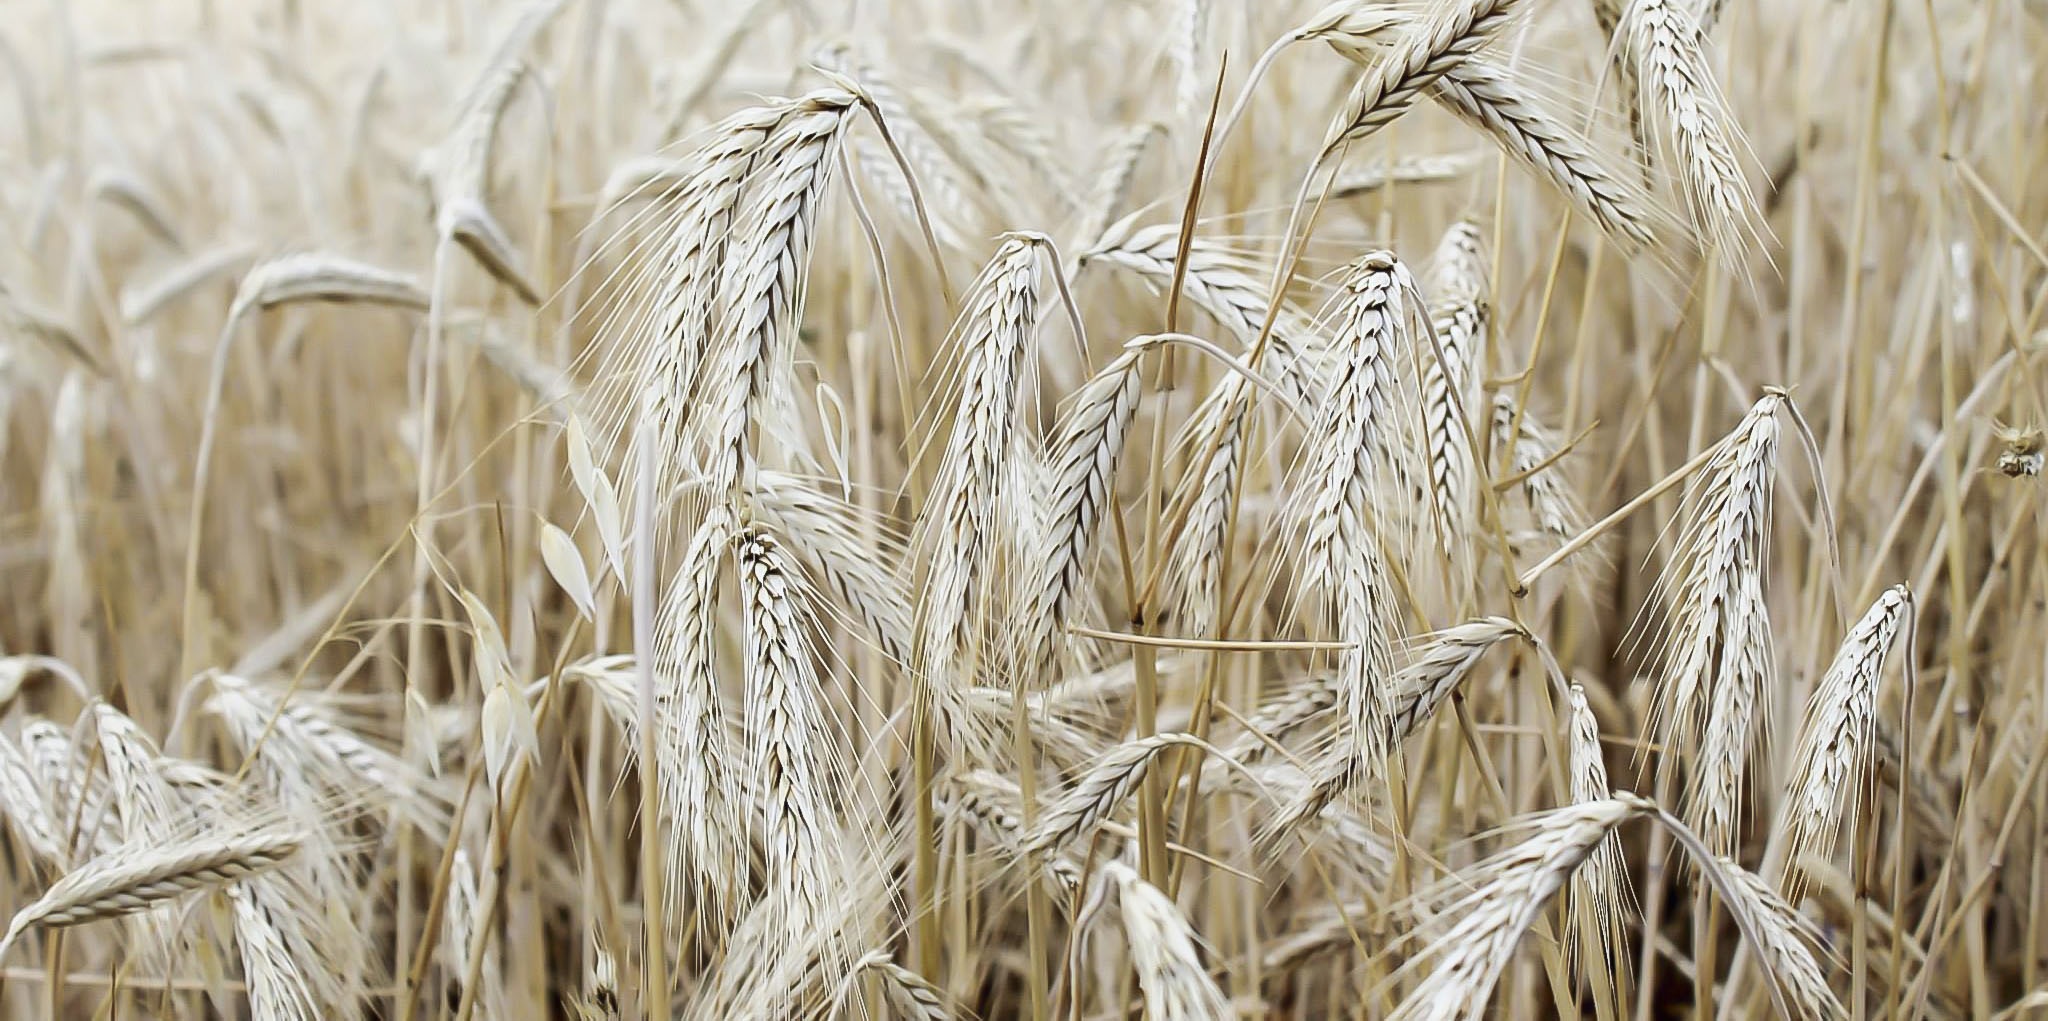
plant, field, barley, wheat, grain, seed, food, harvest, crop, agriculture, cereal, rye, flowering plant, commodity, emmer, triticale, hordeum, grass family, plant stem, land plant, food grain, einkorn wheat